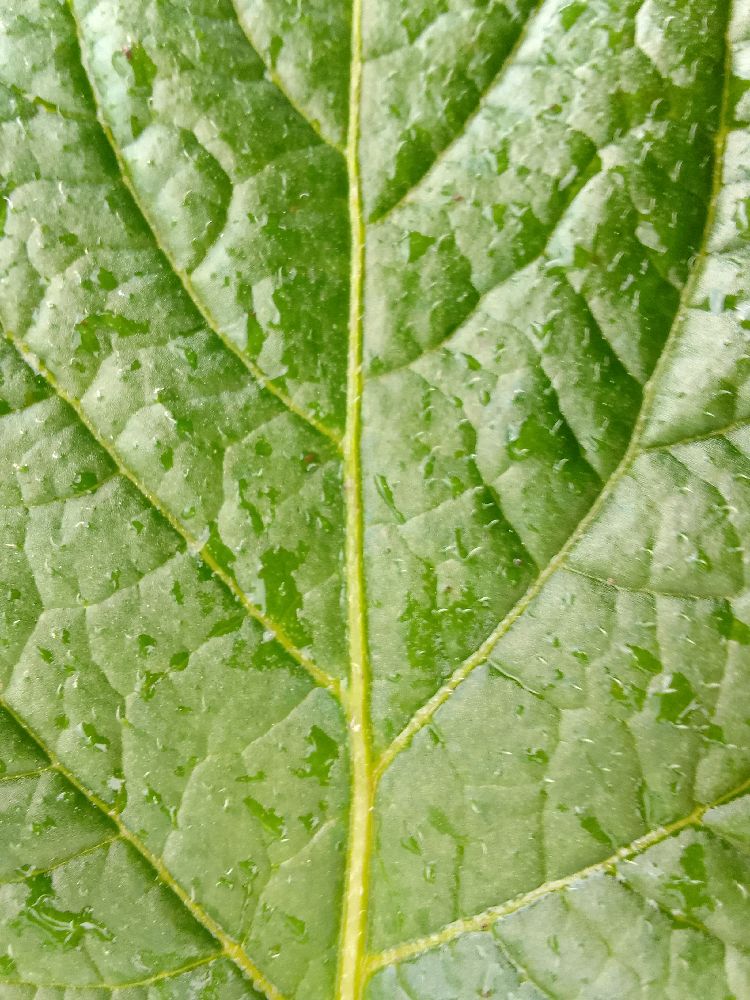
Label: Healthy